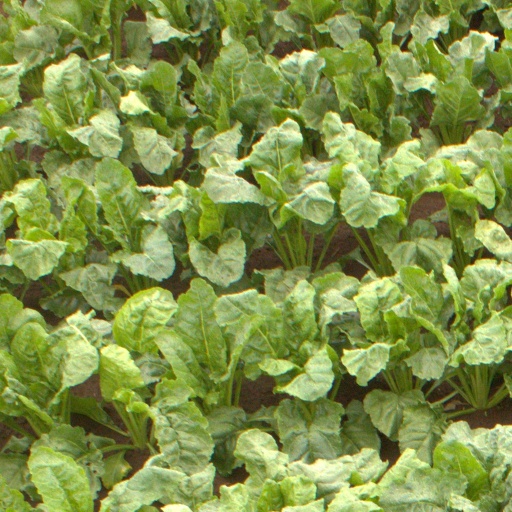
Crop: sugar beet